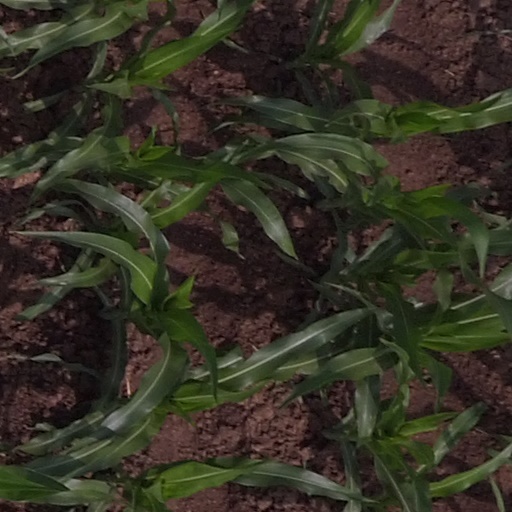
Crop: maize; corn